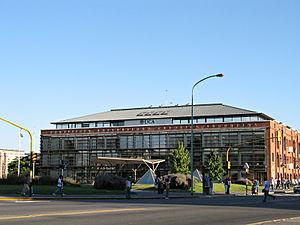
La Pontificia Universidad Católica Argentina Santa María de los Buenos Aires, plus couramment désignée sous le nom d’Université catholique argentine, est un établissement universitaire argentin réparti en plusieurs campus, le principal étant celui de Puerto Madero.